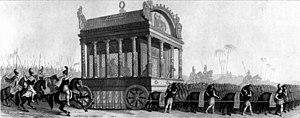
Alexandre le Grand ou Alexandre III, né le 21 juillet 356 av. J.-C. à Pella et mort le 11 juin 323 av. J.-C. à Babylone, est un roi de Macédoine et l'un des personnages les plus célèbres de l'Antiquité. Fils de Philippe II, élève d'Aristote et roi de Macédoine à partir de 336, il devient l'un des plus grands conquérants de l'histoire en prenant possession de l'immense empire perse et en s'avançant jusqu'aux rives de l'Indus.
Le tombeau d'Alexandre le Grand, appelé le Sôma « corps » ou Sèma « tombe », n'a toujours pas été retrouvé de nos jours malgré les nombreuses recherches et hypothèses d'historiens et d'archéologues pour déterminer son emplacement exact.